Postal Square Building

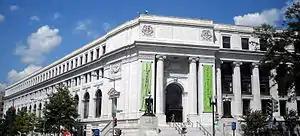
Postal Square Building in 2008

The Postal Square Building, formerly the City Post Office, served as the main post office for the city of Washington, D.C., from the building's completion in 1914 to 1986. It now houses the National Postal Museum, the Bureau of Labor Statistics, and offices of the United States Senate. Architect Daniel Burnham designed the building in the Beaux-Arts style—the same style Burnham used for neighboring Washington Union Station.